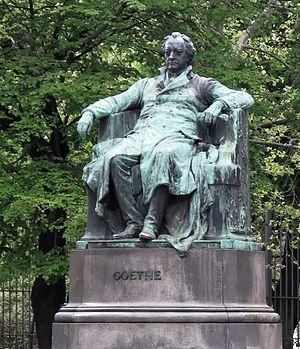
Statue de Goethe à Vienne
Johann Wolfgang Goethe /ˈjoːhan ˈvɔlfɡaŋ fɔn ˈɡøːtə/, né le 28 août 1749 à Francfort et mort le 22 mars 1832 à Weimar, est un romancier, dramaturge, poète, scientifique, théoricien de l'art et homme d'État allemand.